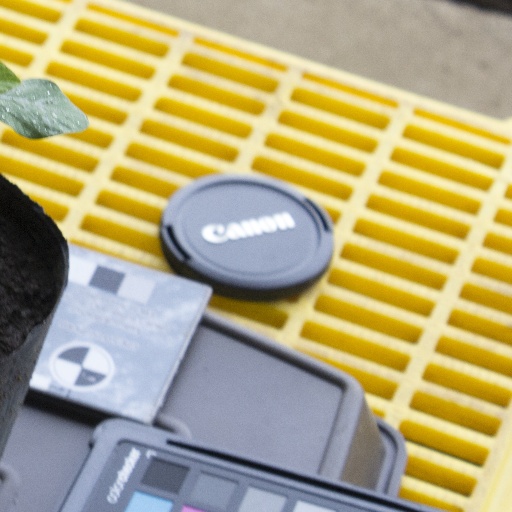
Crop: soybean